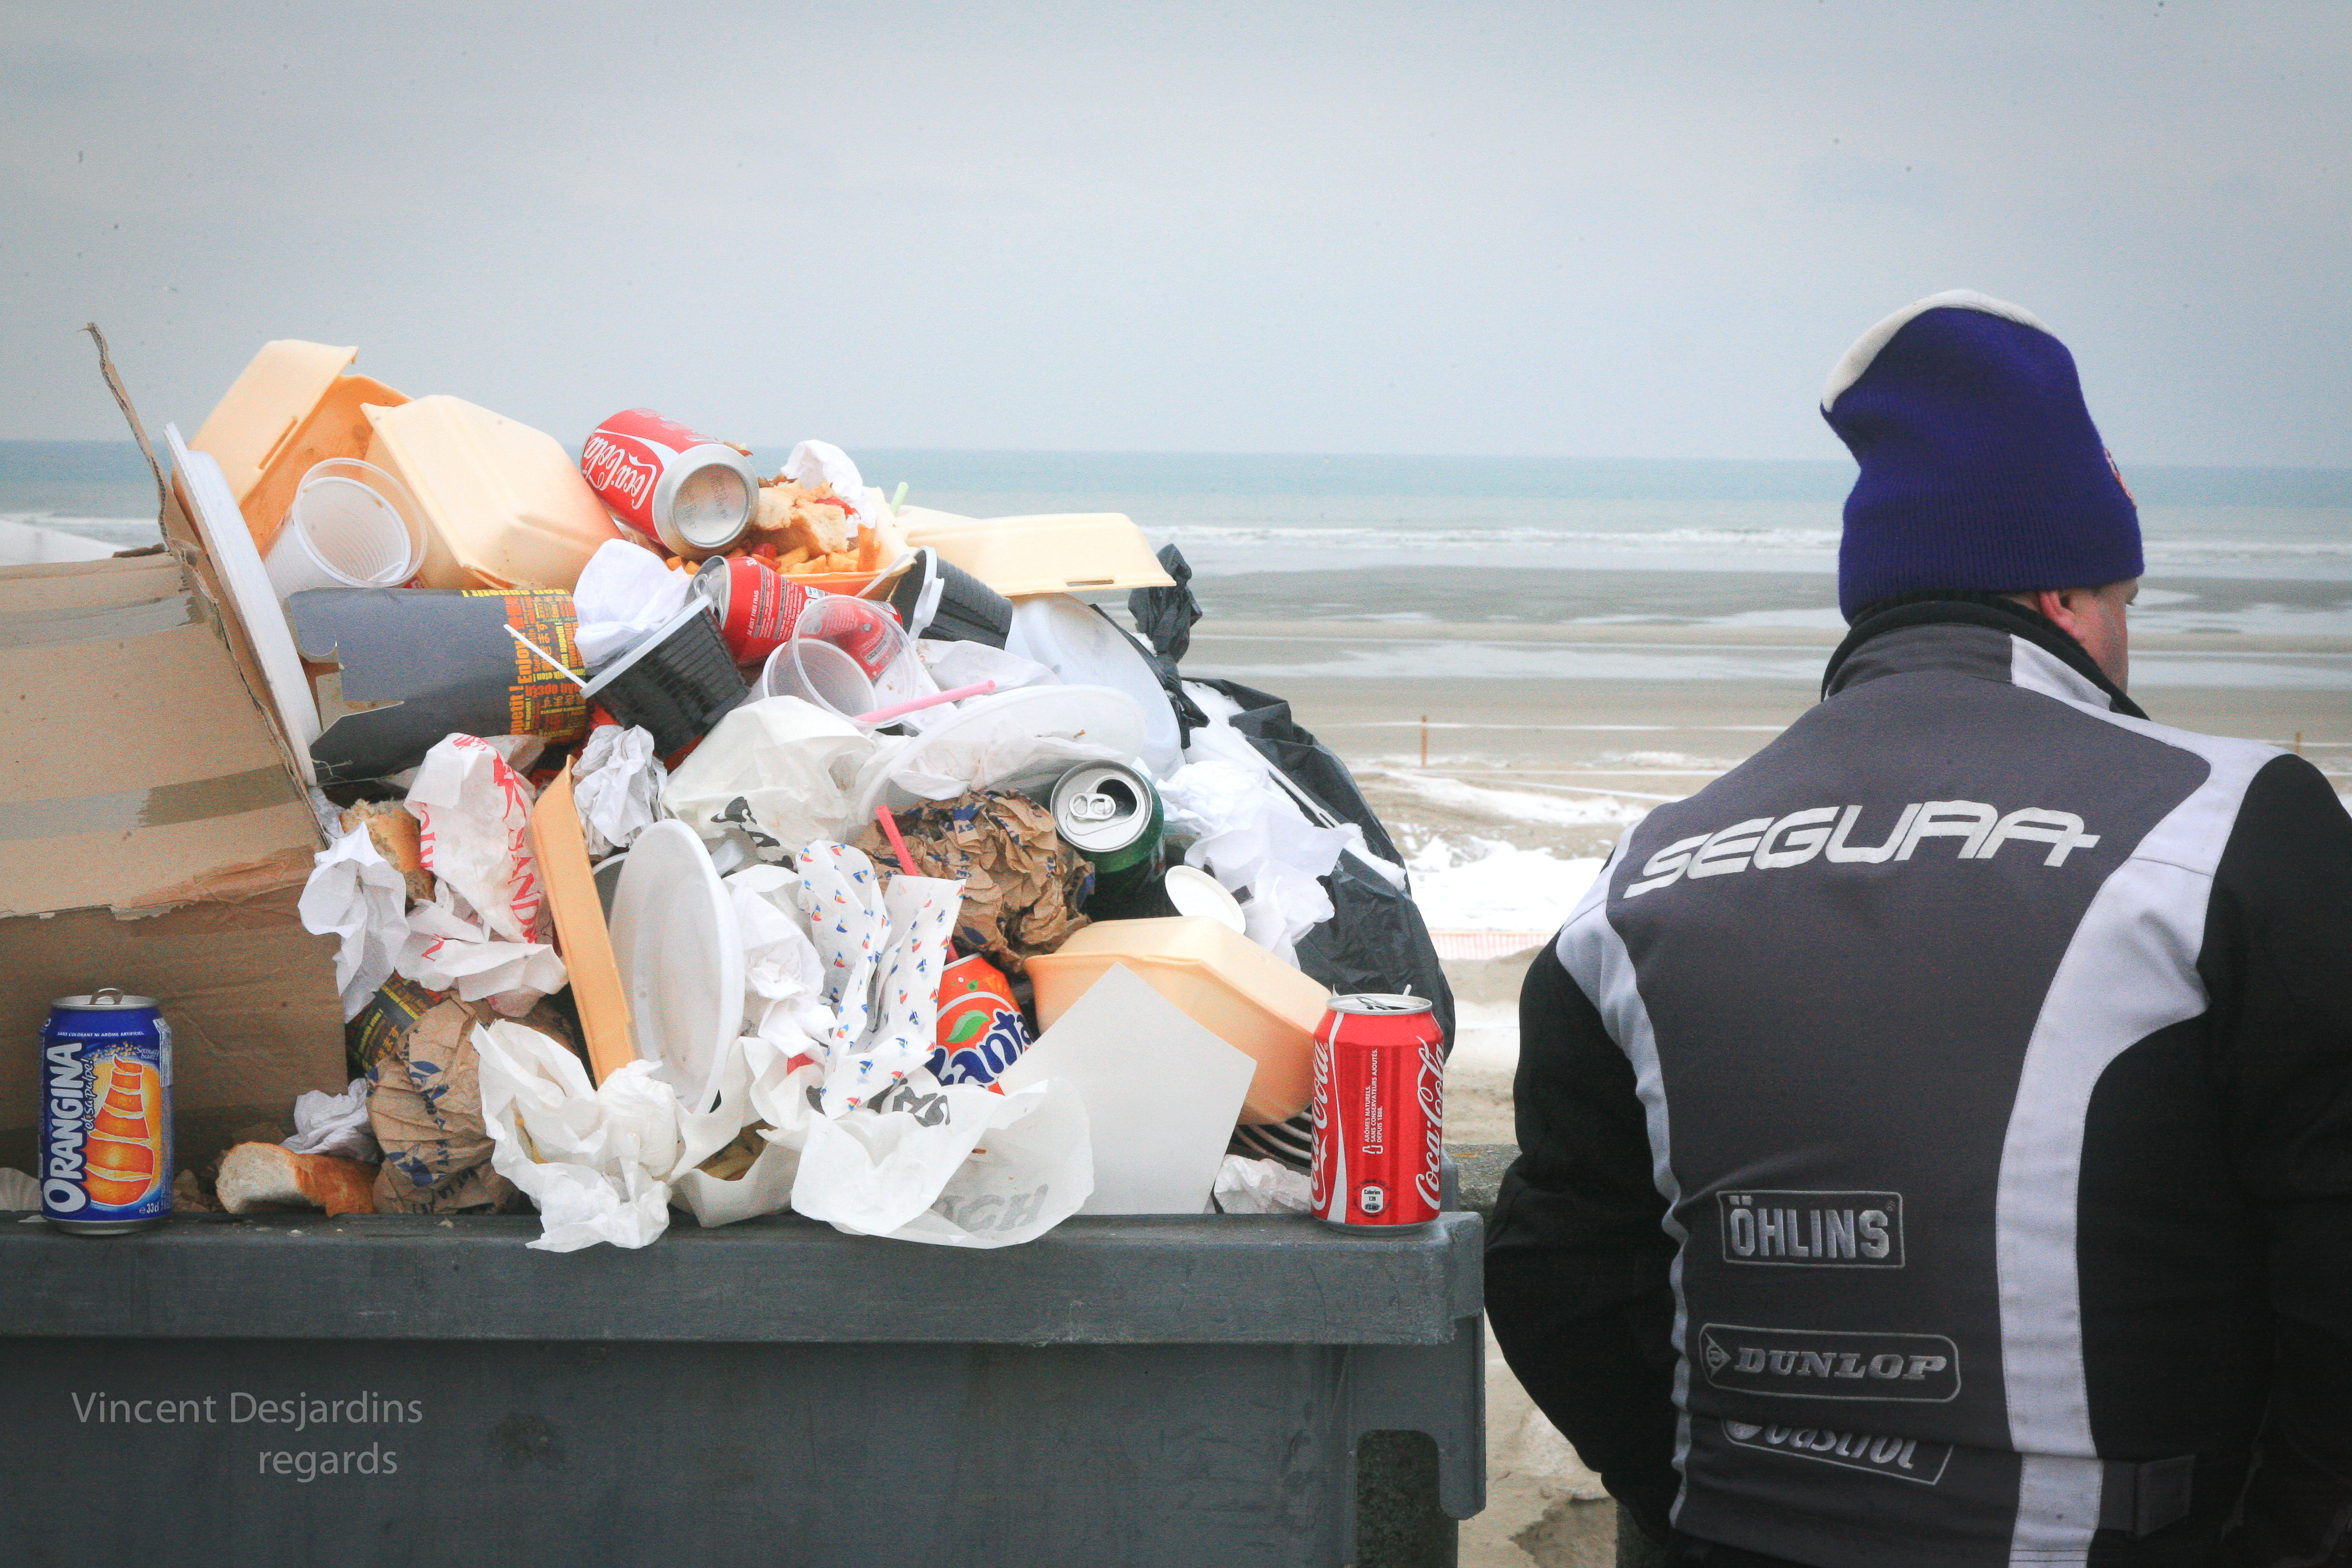
trail, recreation, france, coke, motocross, tourism, race, competition, fun, motorcross, waste, enduro, pasdecalais, cotedopale, stellaplage, enduropale, poubelle, orangina, segura, competition event